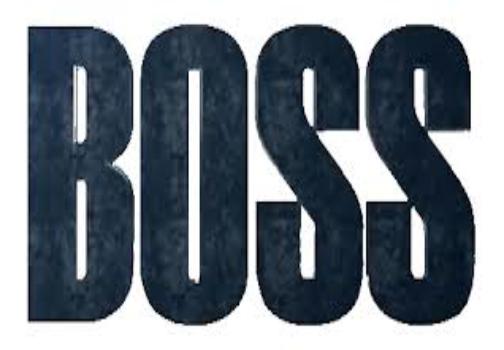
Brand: BOSS
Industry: Others